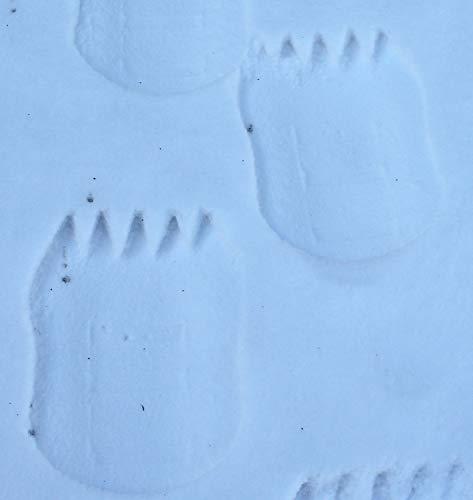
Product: Flexible Flyer Snow Prints Kids Foam Snowshoes. Toddler Outdoor Winter Snow Toy
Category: Toys & Games | Sports & Outdoor Play | Play Sets & Playground Equipment
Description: KIDS SNOWSHOES - Foam snowshoes for kids make animal like foot prints in the snow.
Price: $14.99
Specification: Product Dimensions:         14.2 x 10.2 x 4 inches ; 9.6 ounces    |Shipping Weight: 9.6 ounces (View shipping rates and policies)|ASIN: B077BQSB6J|Item model number: F15|    #255    in Play Sets & Playground Equipment